United States Army's Family and MWR Programs

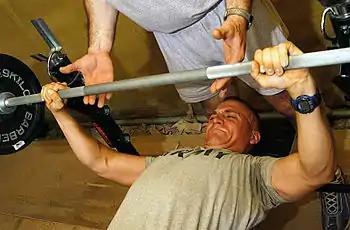
U.S. Army Specialist (SPC) Brian Buss, 3rd Battalion, 187th Infantry, performs incline bench presses, with a spotter, at the gym tent provided by the Morale Welfare Recreation (MWR) staff on Kandahar Air Base, Afghanistan, during Operation Enduring Freedom.

Although the United States Army was founded in 1775, Morale, welfare, and recreation programs did not exist for the Army until the start of the twentieth century.